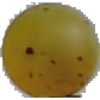
Label: white_grape